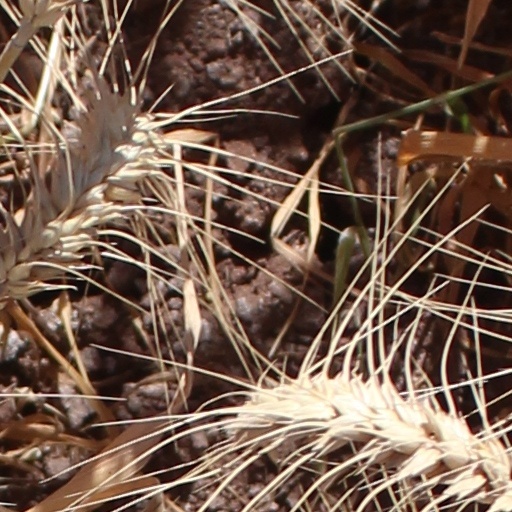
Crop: wheat